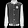
Label: Coat